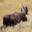
Label: deer